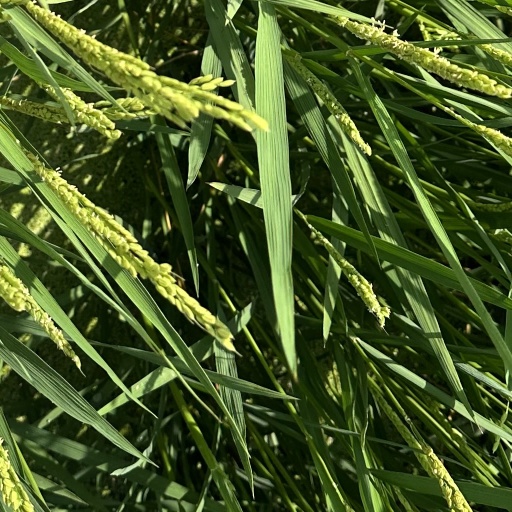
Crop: rice